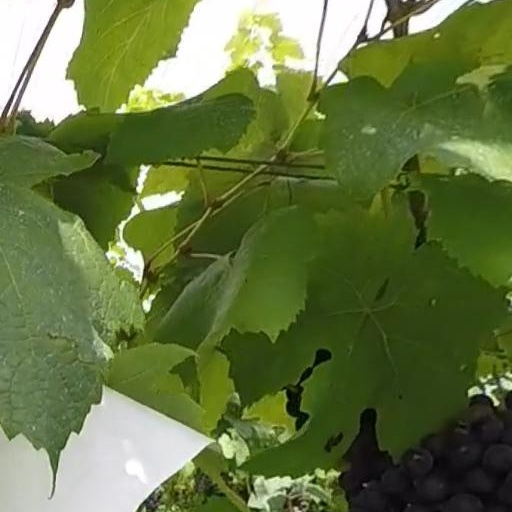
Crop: grape